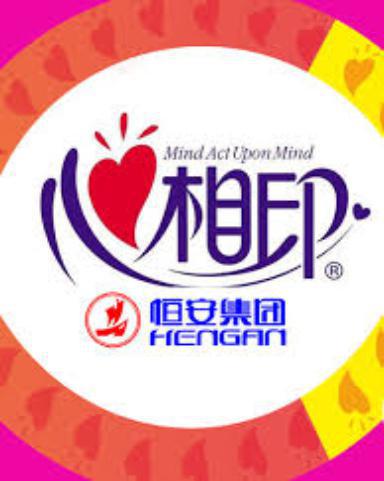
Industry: Necessities